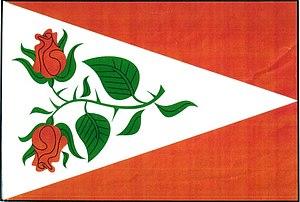
Třebětice est une commune du district de Kroměříž, dans la région de Zlín, en Tchéquie. Sa population s'élevait à 287 habitants en 2018.